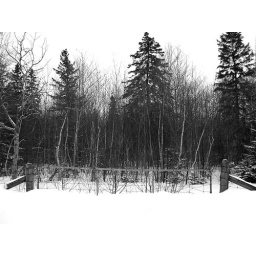
Old fence on the side of the road near my parents place.